New Mexico Lobos men's basketball

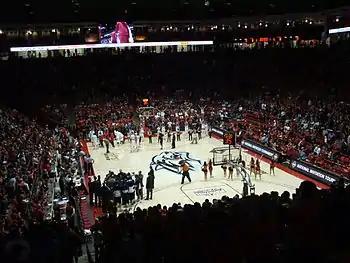
Bob King Court at The Pit

Like King, Ellenberger got off to a fast start in his first two seasons. In 1972–73, the Lobos raced out to a 9–0 record, including road wins at Oregon State and eventual Southwest Conference champion Texas Tech, leading to their first appearance in the national rankings in nearly four years. The team was led by the strong inside scoring and rebounding of Darryl Minniefield, Bernard Hardin, and Mark Saiers. In late February the Lobos were 21–3, ranked #15, and leading the WAC, before losing their last two games and finishing second in conference. The Lobos returned to the NIT, losing to eventual champion Virginia Tech and finishing 21–6.